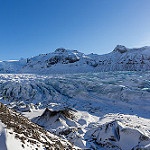
Label: glacier